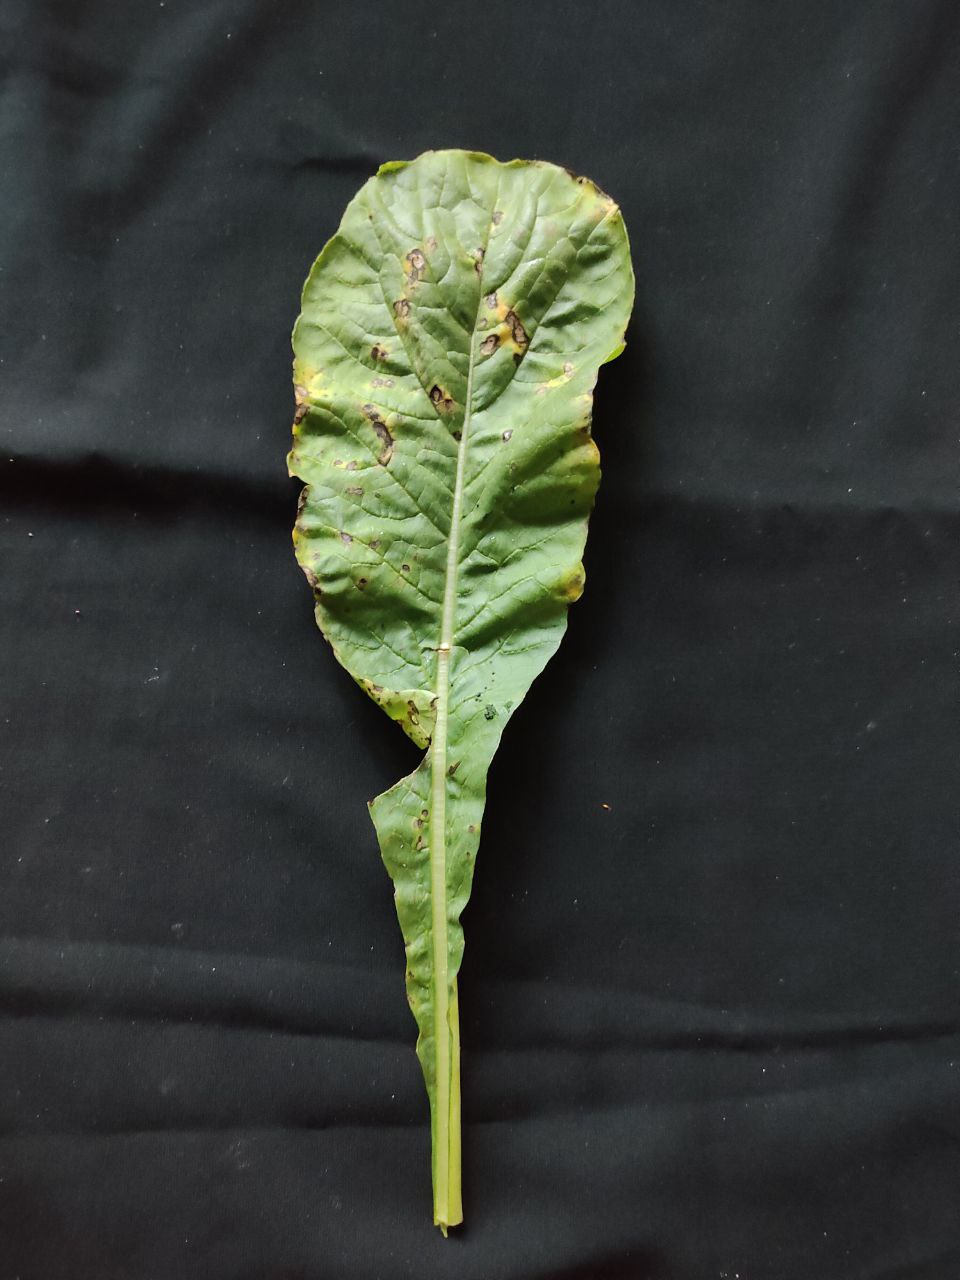
Label: Black leaf spot